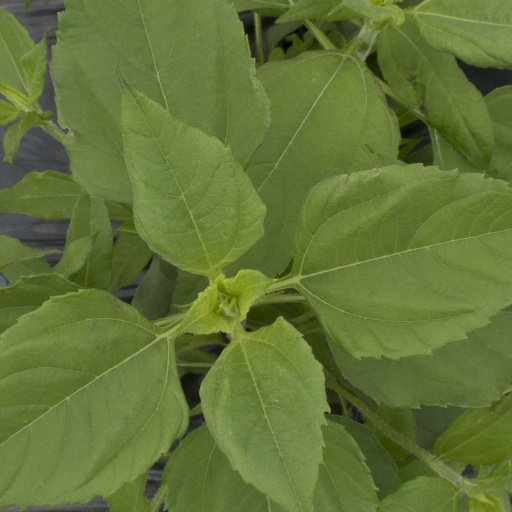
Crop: Jerusalem artichoke